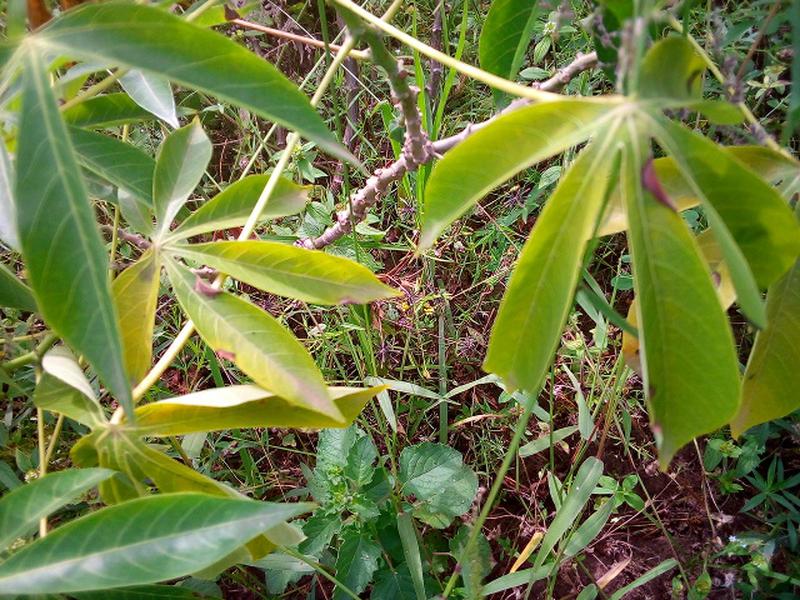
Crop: cassava
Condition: bacterial_blight